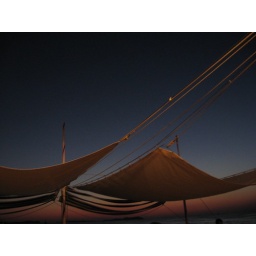
The clear sky in Ibiza, Early evening.